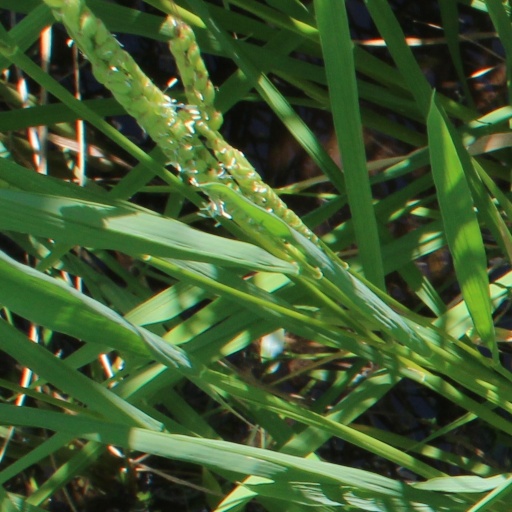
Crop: rice